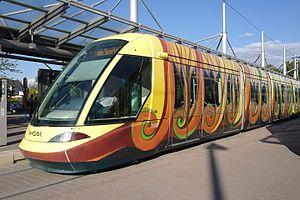
Un Tramway de Strasbourg habilé par Luc Schuiten.
Luc Schuiten est un architecte belge, né le 8 janvier 1944 à Bruxelles. Il a été formé, tout comme son père Robert Schuiten, à l'Académie royale des beaux-arts de Bruxelles dont il est sorti diplômé en 1967. Il est également scénariste de bande dessinée, en collaboration avec son frère, le dessinateur François Schuiten. Son père, Robert Schuiten, fut un architecte belge actif dans les années 1950 et 1960.